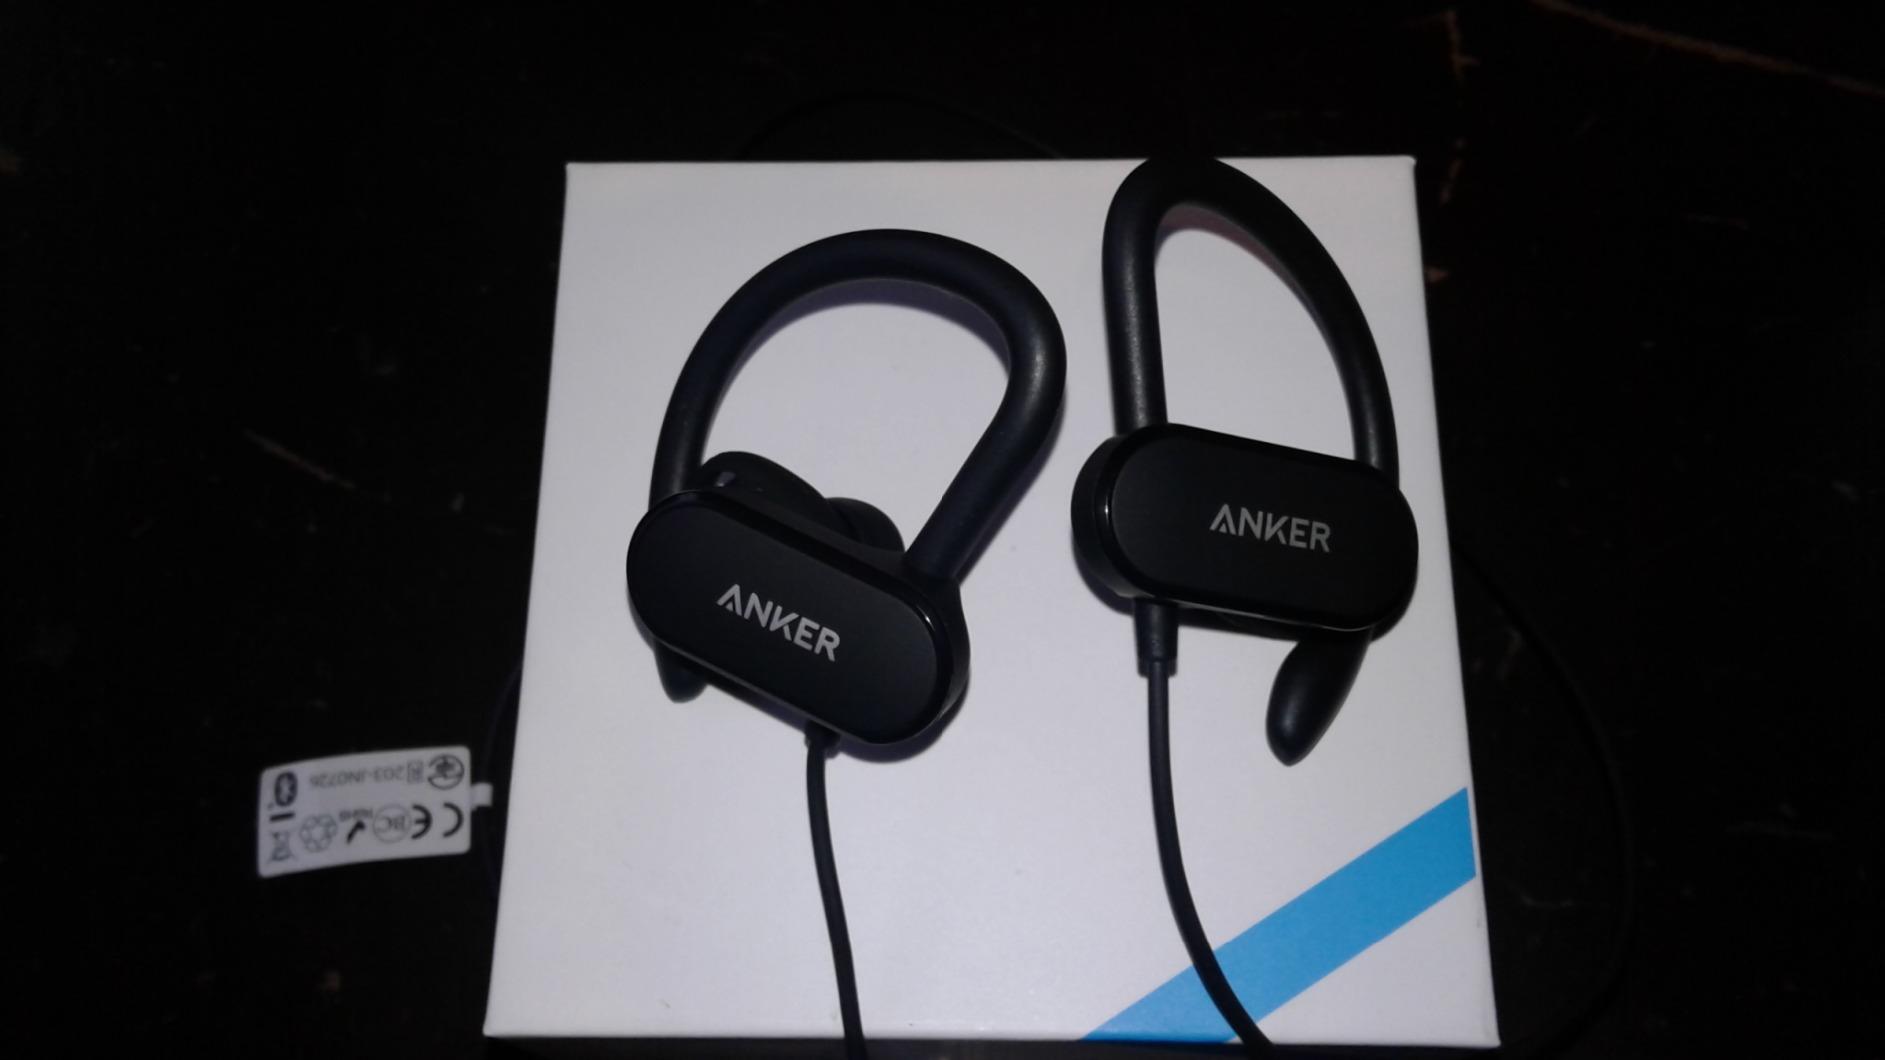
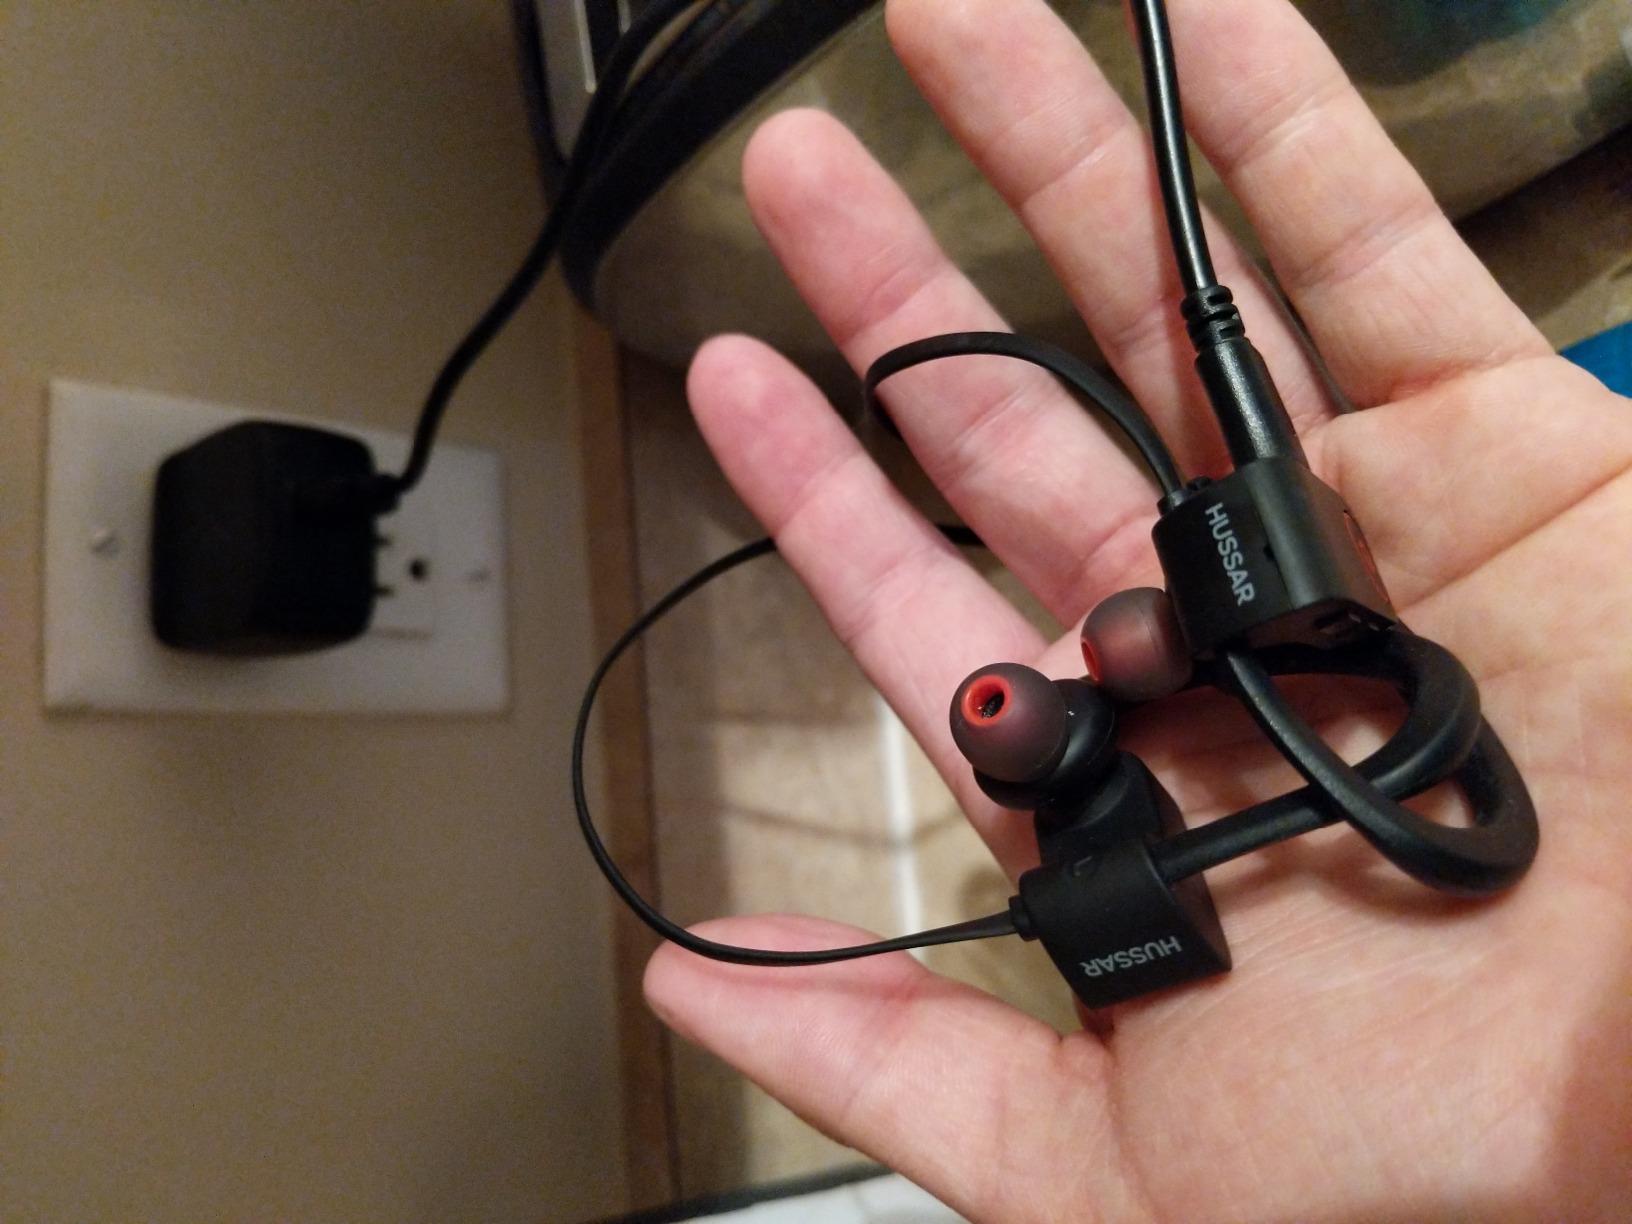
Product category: headphones
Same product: no